Elazığ railway station

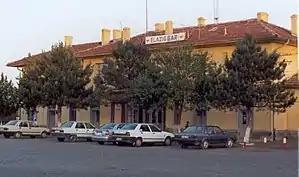
Elazığ station building in June 2001.

Elazığ station is a railway station in the city of Elazığ, Turkey. TCDD Taşımacılık operates two intercity trains to Ankara or Van, and Adana as well as one regional train to Tatvan.